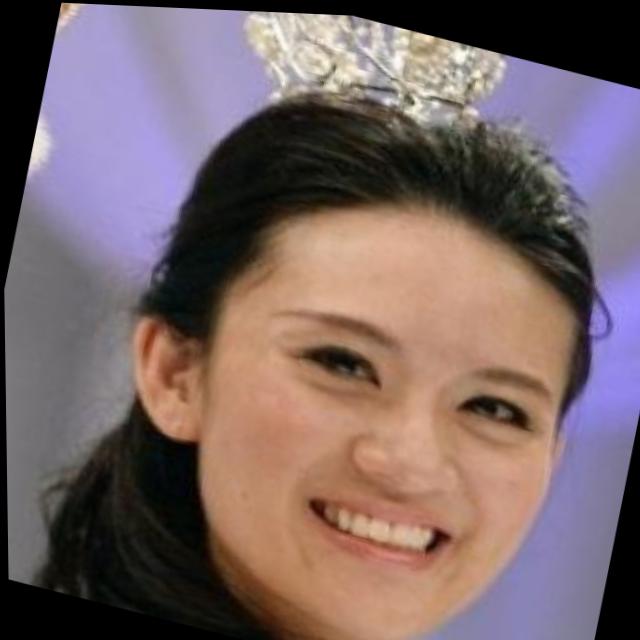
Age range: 21-44